Tom Ashby

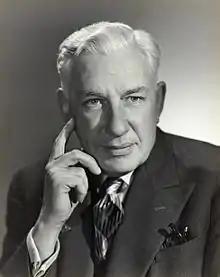

Thomas William Mark Ashby (23 August 1895 – 26 September 1957) was a New Zealand local body administrator and Mayor of Auckland City from 1956 to 1957.